Lockheed L-1011 TriStar

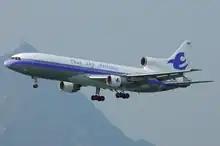
A Thai Sky Airlines L-1011-1 at Hong Kong International Airport in 2005

The nose landing gear had two attachment points forward and aft, allowing a short-enough tug to push or pull the plane from directly underneath, a feature to allow operations where there wasn't enough forward space at some airports, which was more common at the time.